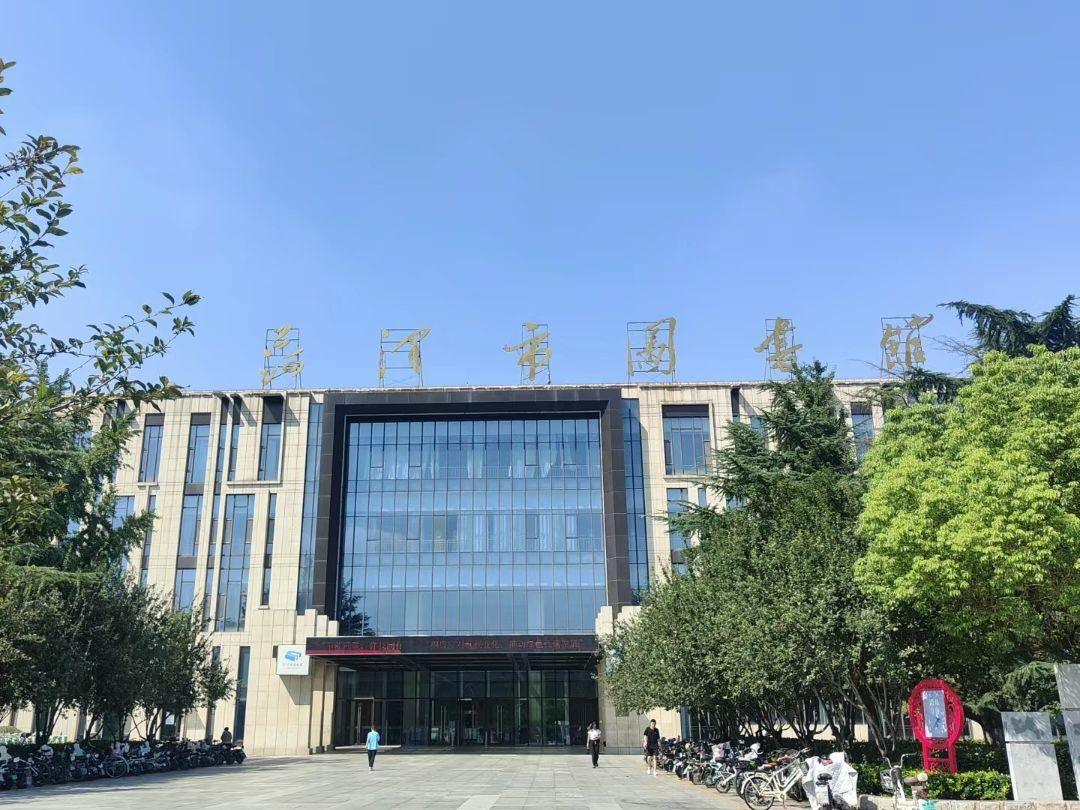
地标名称：菏泽市图书馆
所在城市：菏泽市·牡丹区